Quillaja saponaria

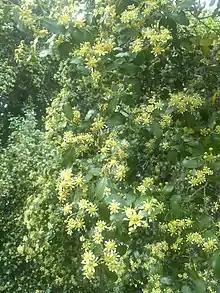
"Quillaja saponaria" in bloom, University of California, Berkeley, US, July 2019 (by Amber Kerr)

This tree occurs at elevations up to 2000 metres. The species is drought resistant, and tolerates about −12 °C (10 °F) in its natural habitat. Examples of specific occurrences are in central Chile in the forests of La Campana National Park and Cerro La Campana, in which locales it is associated with the Chilean wine palm, "Jubaea chilensis". It is often used for reforestation on arid soils.